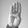
ASL letter: B